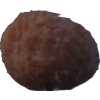
Label: orange_peeled